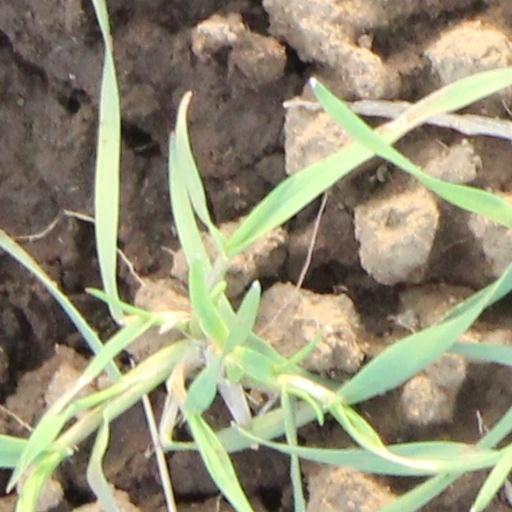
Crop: wheat